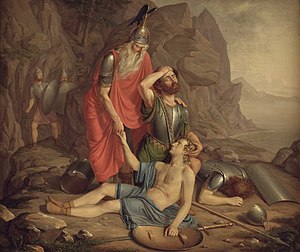
Frederik Ludvig Storch
F.L. Storch, Oscars død,1828, Statens Museum for Kunst.
Frederik Ludvig Storch var en dansk maler. Han var far til Oscar Storch.